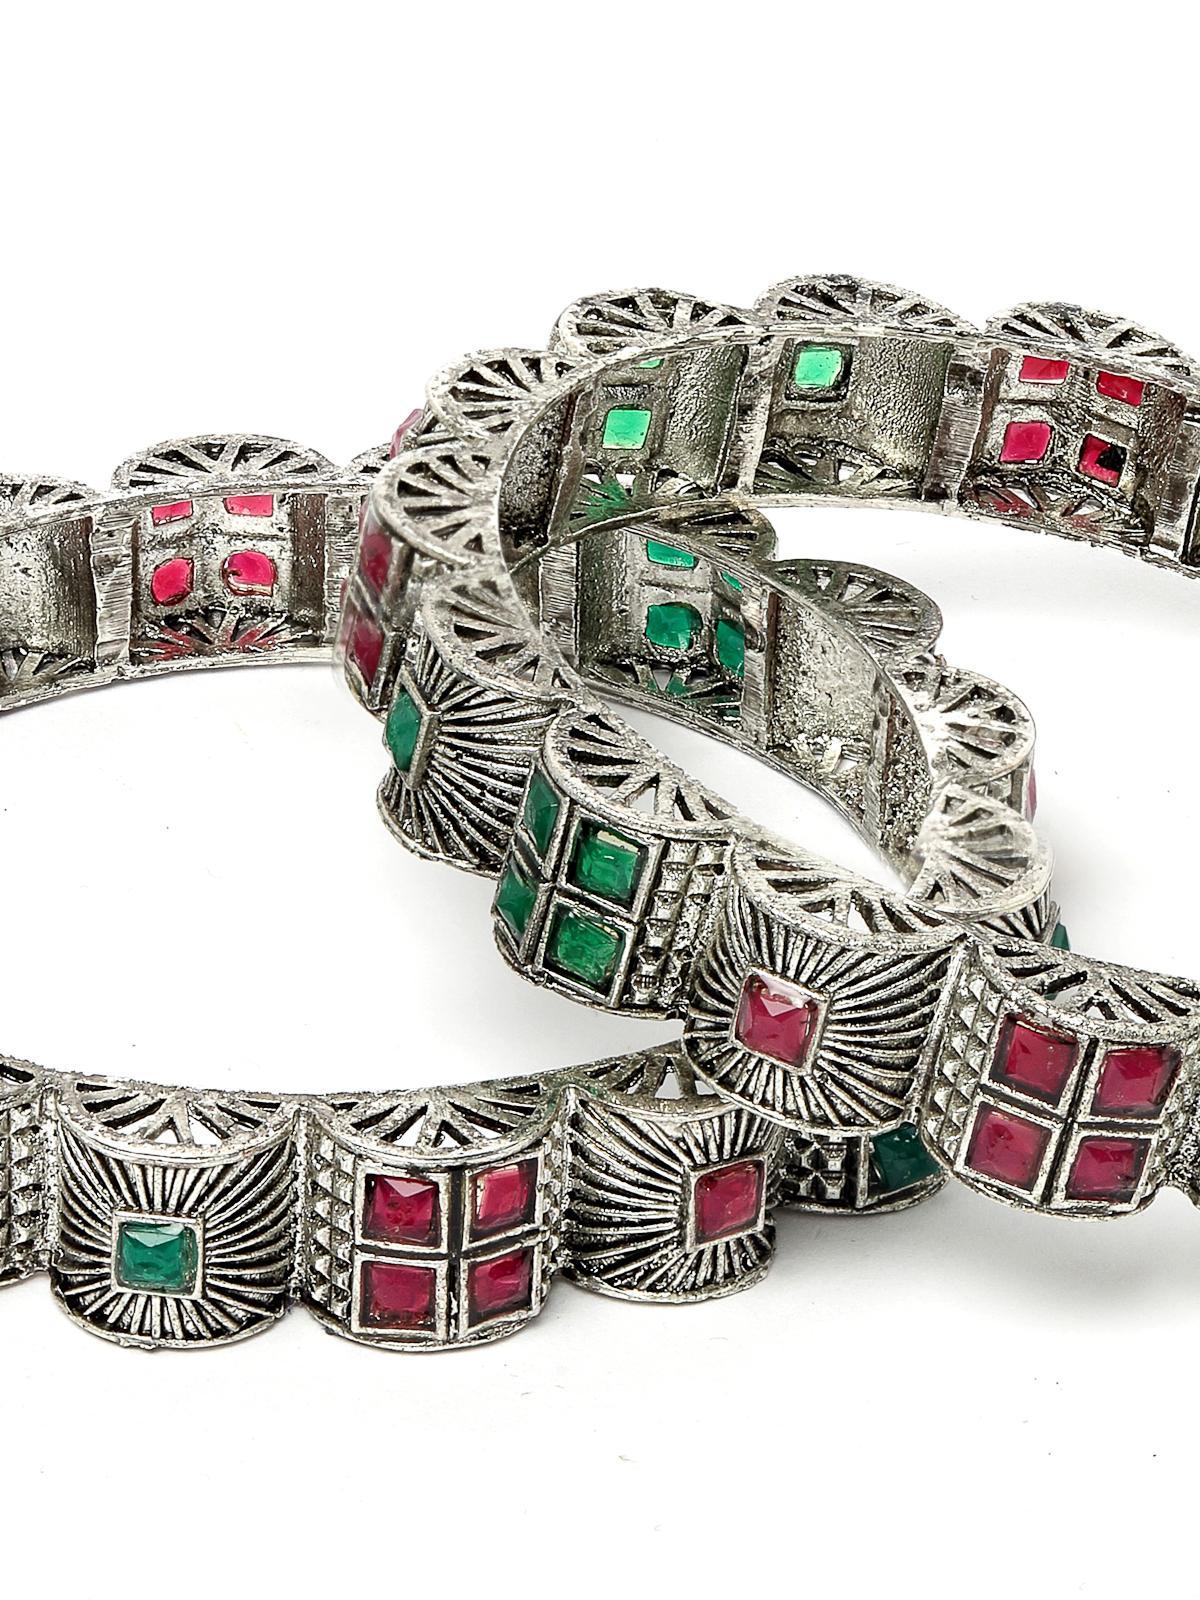
Sukkhi Detailed Curved Silver Oxidised Rhodium Plated Red And Green Broad Bracelet Bangle Set Jewellery for Women & Girls|Set of 2 Latest Design|Birthday Anniversary Gift for Women|B105926_2.6
Type: Bracelets & Bangles
Brand: Sukkhi
Price: Rs. 339
 Adorn your wrists with the Sukkhi Detailed Curved Shaped Silver Oxidized Rhodium Plated Broad Bracelet Bangle Set for Women & Girls. This set of two features intricate detailing in a charming blend of red and green, showcasing the latest design trends. The rhodium-plated finish adds a touch of sophistication to any ensemble. Sized at 2.4, 2.6 and 2.8, these broad bracelets make for a perfect birthday or anniversary gift, celebrating artistic elegance and timeless beauty for the special women in your life with a set that's both detailed and versatile.Disclaimer:There may be slight variation in shade and colour due to photographic effects and monitor settings
Included: 2 Bangles